Puente Aranda (TransMilenio)

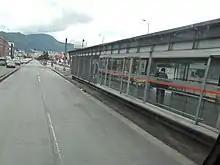

The simple station Puente Aranda, is part of the TransMilenio mass-transit system of Bogotá, Colombia, which opened in the year 2000.